Private aviation

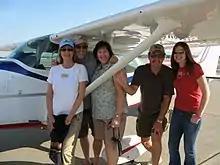
Pilot and family, with their Cessna 172

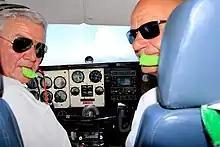
Private pilot (l) and passenger (r) in a Beechcraft A36 near Spiegelberg, Namibia (2016)

Private aviation is the part of civil aviation that does not include flying for hire, which is termed commercial aviation. In 2022, private air travel was noted as increasing.